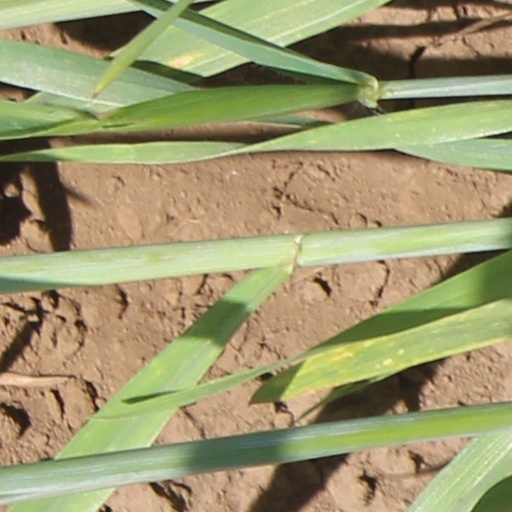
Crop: wheat